Perham Village Hall and Fire Station

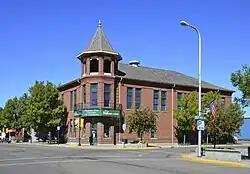

Perham Village Hall and Fire Station, also known as the Perham Area Chamber of Commerce, is a historic building located in Perham, Minnesota, United States. Completed in 1906, the two-story brick structure replaced the old village hall that was in need of repair. A bond issue was passed by voters to construct a new building designed by Minneapolis architect Fremont D. Orff. Local contactor Alex Nelson was responsible for construction on the site of the old hall. The building features a rectangular plan, hip roof, and a corner bay with an open tower that rises above the roofline. It was designed as a multi-purpose facility. Council chambers, the fire station and jail were housed on the main floor, and a large hall used for various community functions was located on the second floor. City offices were moved to a different building in 1962, and the fire department moved to their own facility in 1977. The city retained ownership of the building and it continues to serve other city departments. The building was listed on the National Register of Historic Places in 1986.